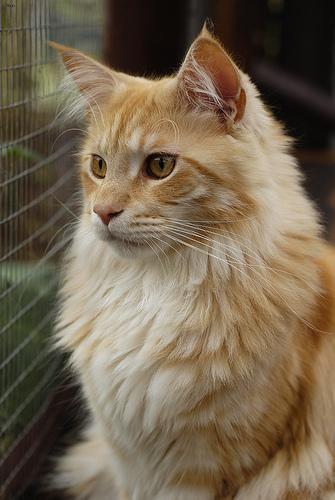
Maine Coon